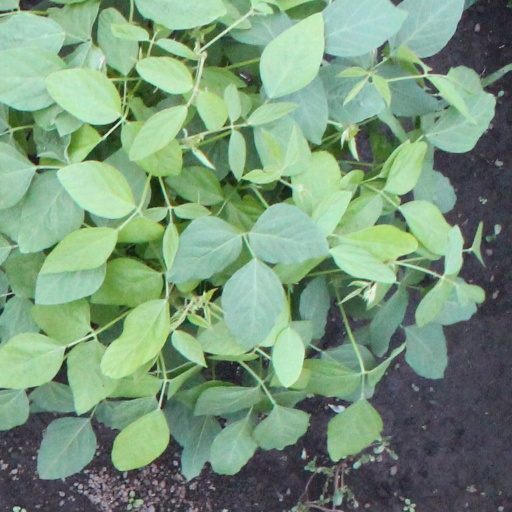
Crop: soybean